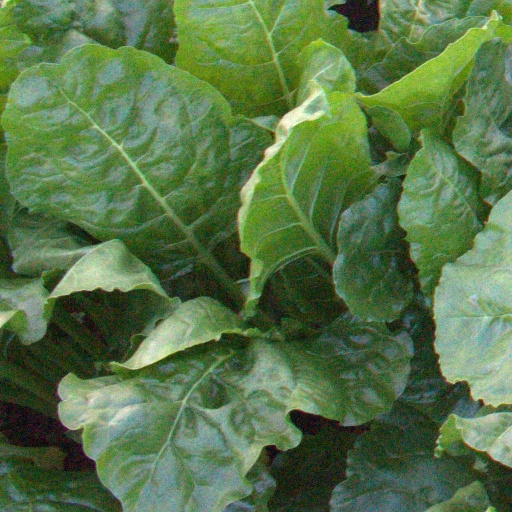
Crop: sugar beet